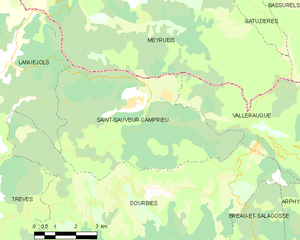
Saint-Sauveur-Camprieu est une commune française située dans le département du Gard, en région Occitanie.